Toowoomba North State School

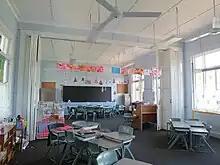
Brick School Building classrooms connected by original folding doors

Depression-era brick school building s form a recognisable and important type, exhibiting many common characteristics. Frequently, these buildings were two storeys above an open undercroft and built to accommodate up to 1000 students. They adopted a symmetrical plan form and often exhibited a prominent central entry. The plan arrangement was similar to that of timber buildings, being only one classroom deep, accessed by a long straight verandah or corridor. This linear design could be built in stages if necessary; resulting in some complete designs never being realised. Ideally, the classrooms would face south with the verandah on the north but little concession was made for this and almost all Depression-era brick school building s faced the primary boundary road, regardless of orientation. Classrooms were commonly divided by folding timber partitions and the undercroft was used as covered play space, storage, ablutions and other functions.